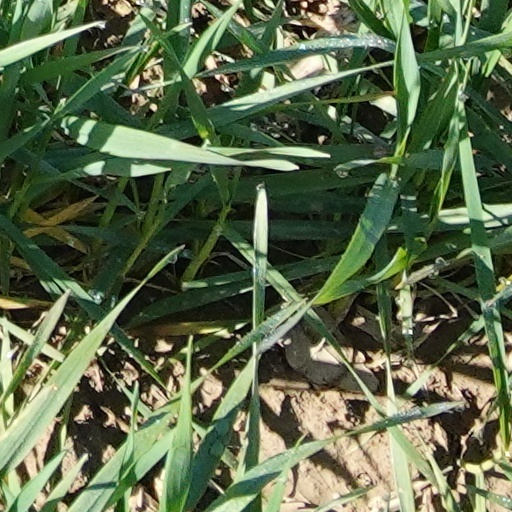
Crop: wheat